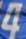
Number: 4